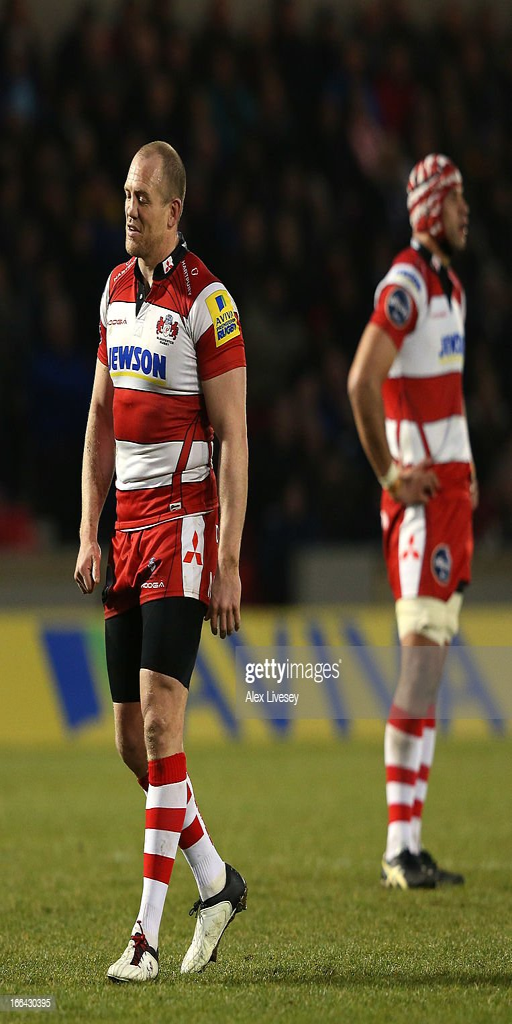
athlete looks dejected during the match .